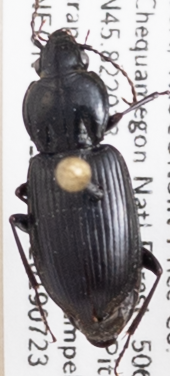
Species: Pterostichus mutus
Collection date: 2019-07-23
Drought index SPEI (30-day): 0.086
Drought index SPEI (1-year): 1.77
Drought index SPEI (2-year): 1.416